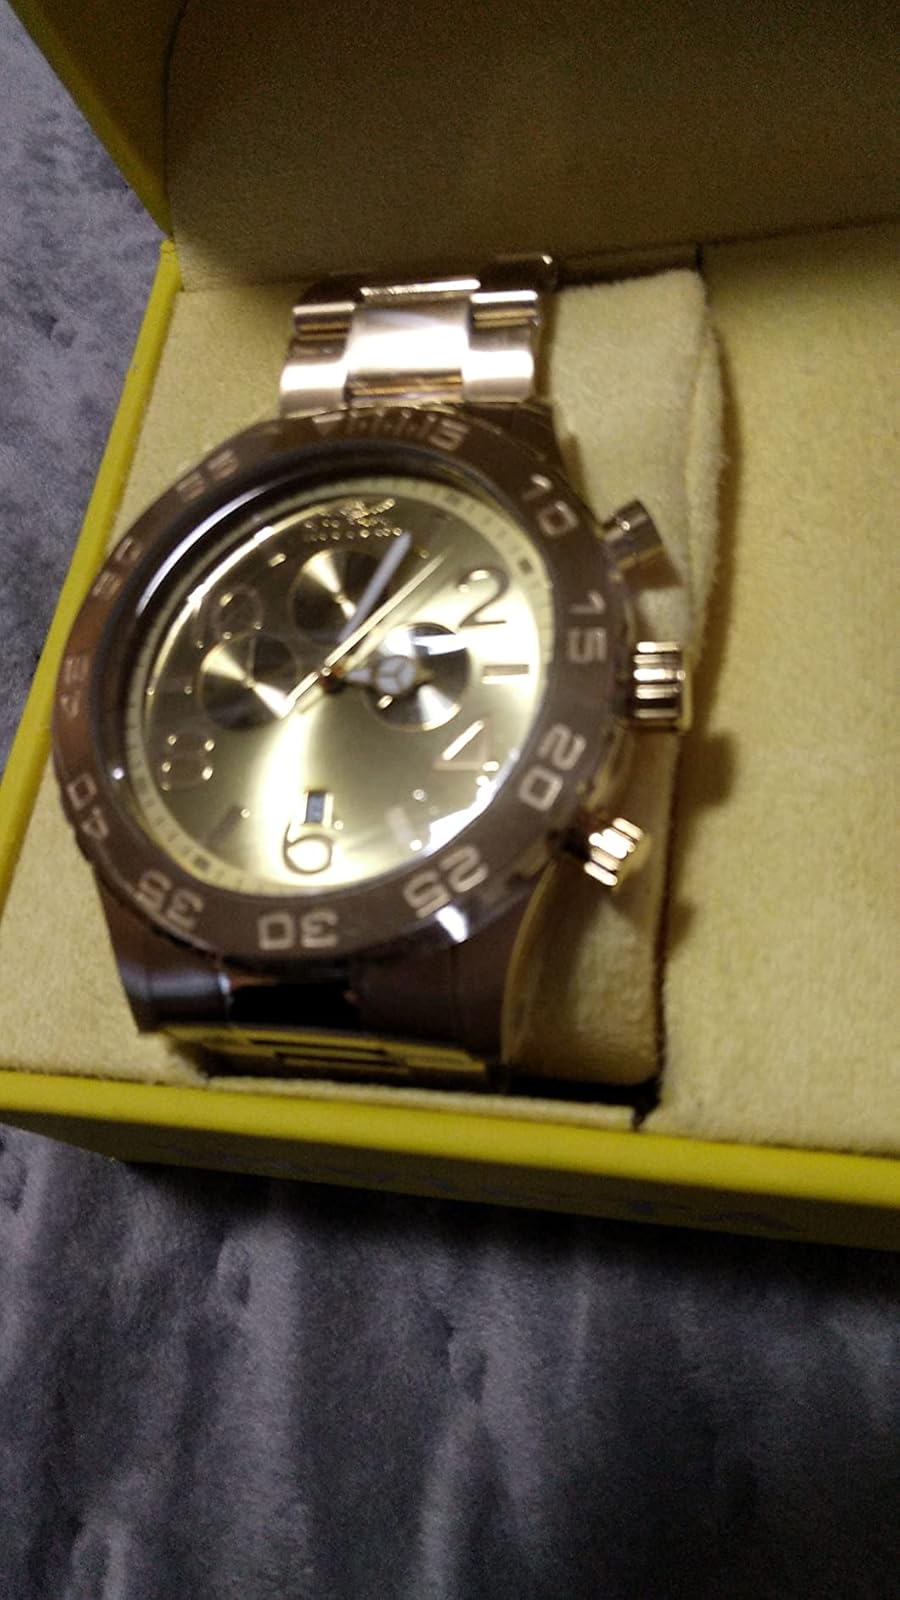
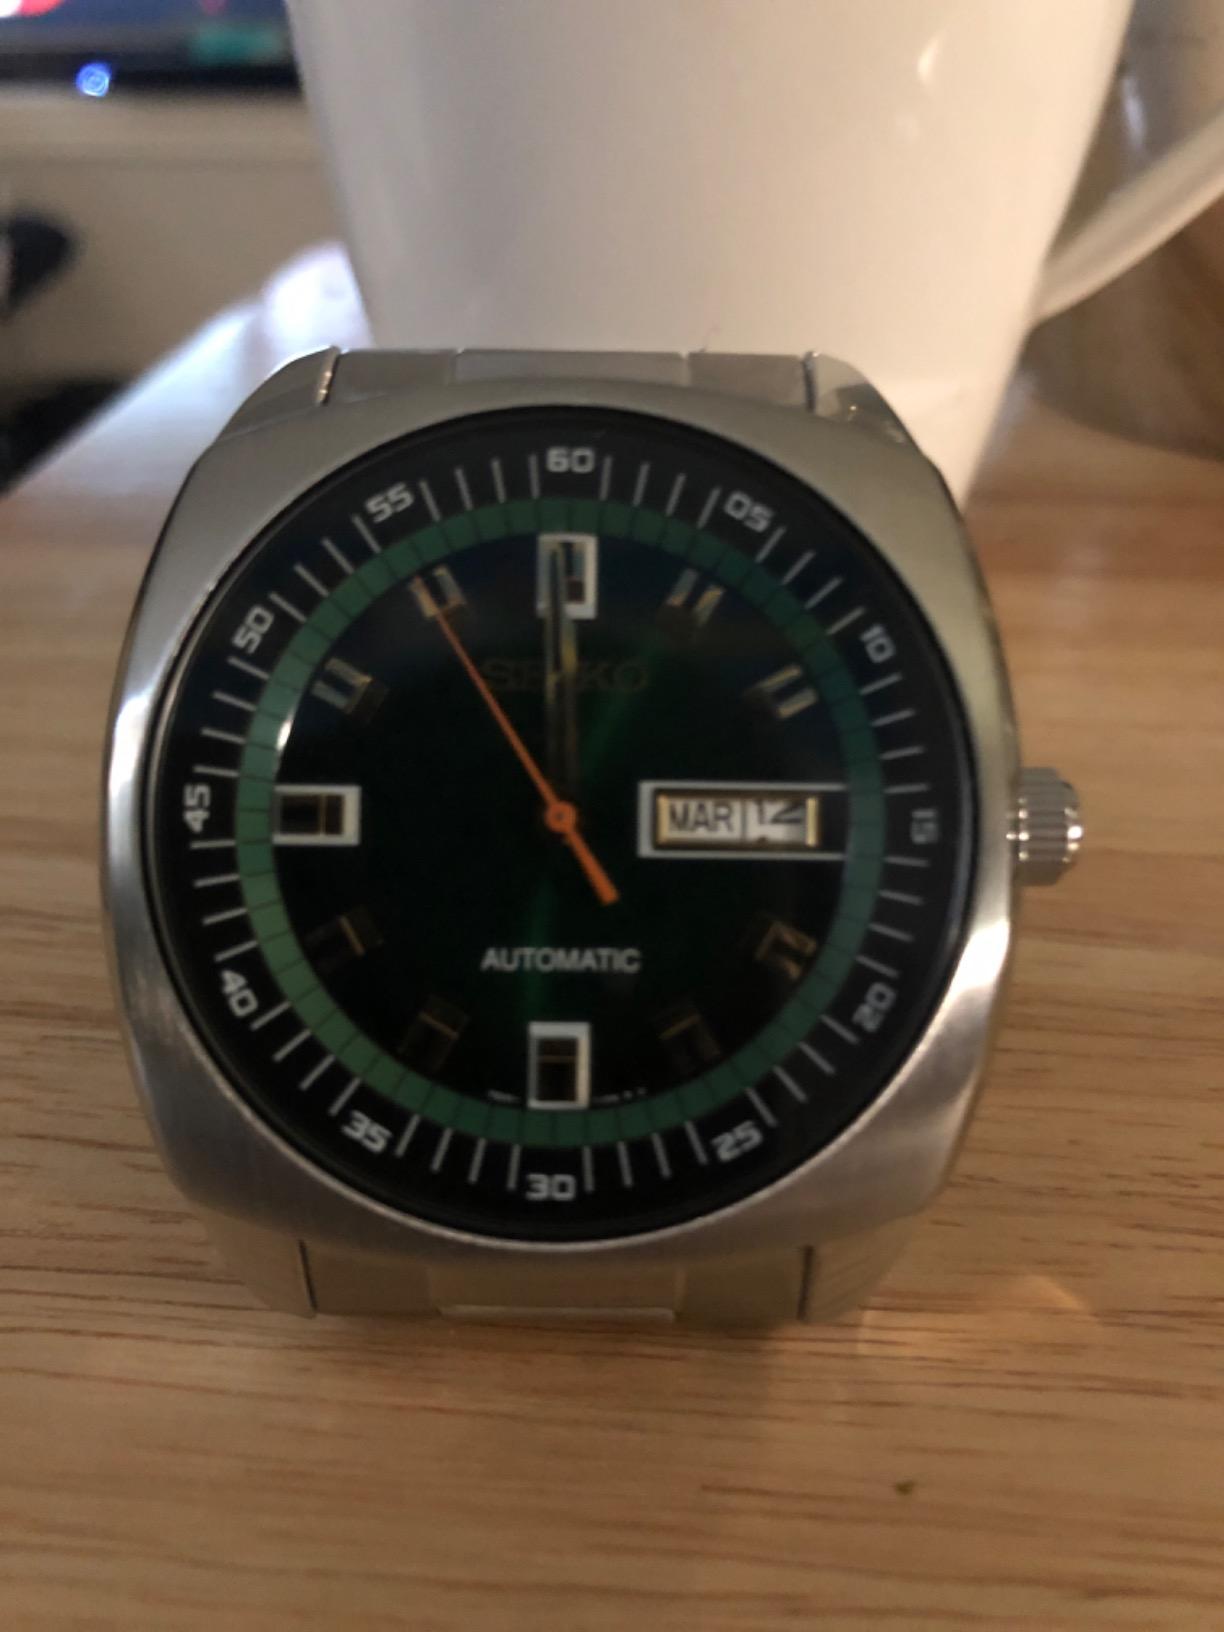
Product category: accessories_watch
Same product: no